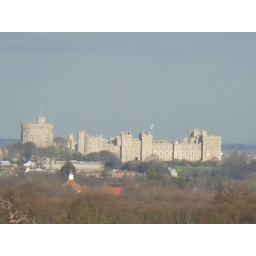
windsor castle basking in sunshine through the trees